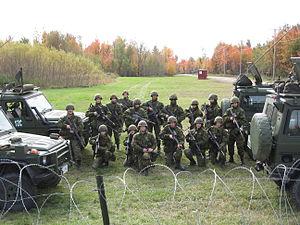
Membres du Sherbrooke Hussars, une unité réserviste de blindée canadienne, en entraînement. Membres du Sherbrooke Hussars en entraînement. Certains membres des troupes en entraînement.
Une armée est une organisation structurée d'individus armés visant à conquérir ou à défendre un territoire, détruire ou protéger d'autres unités militaires ou des unités civiles.